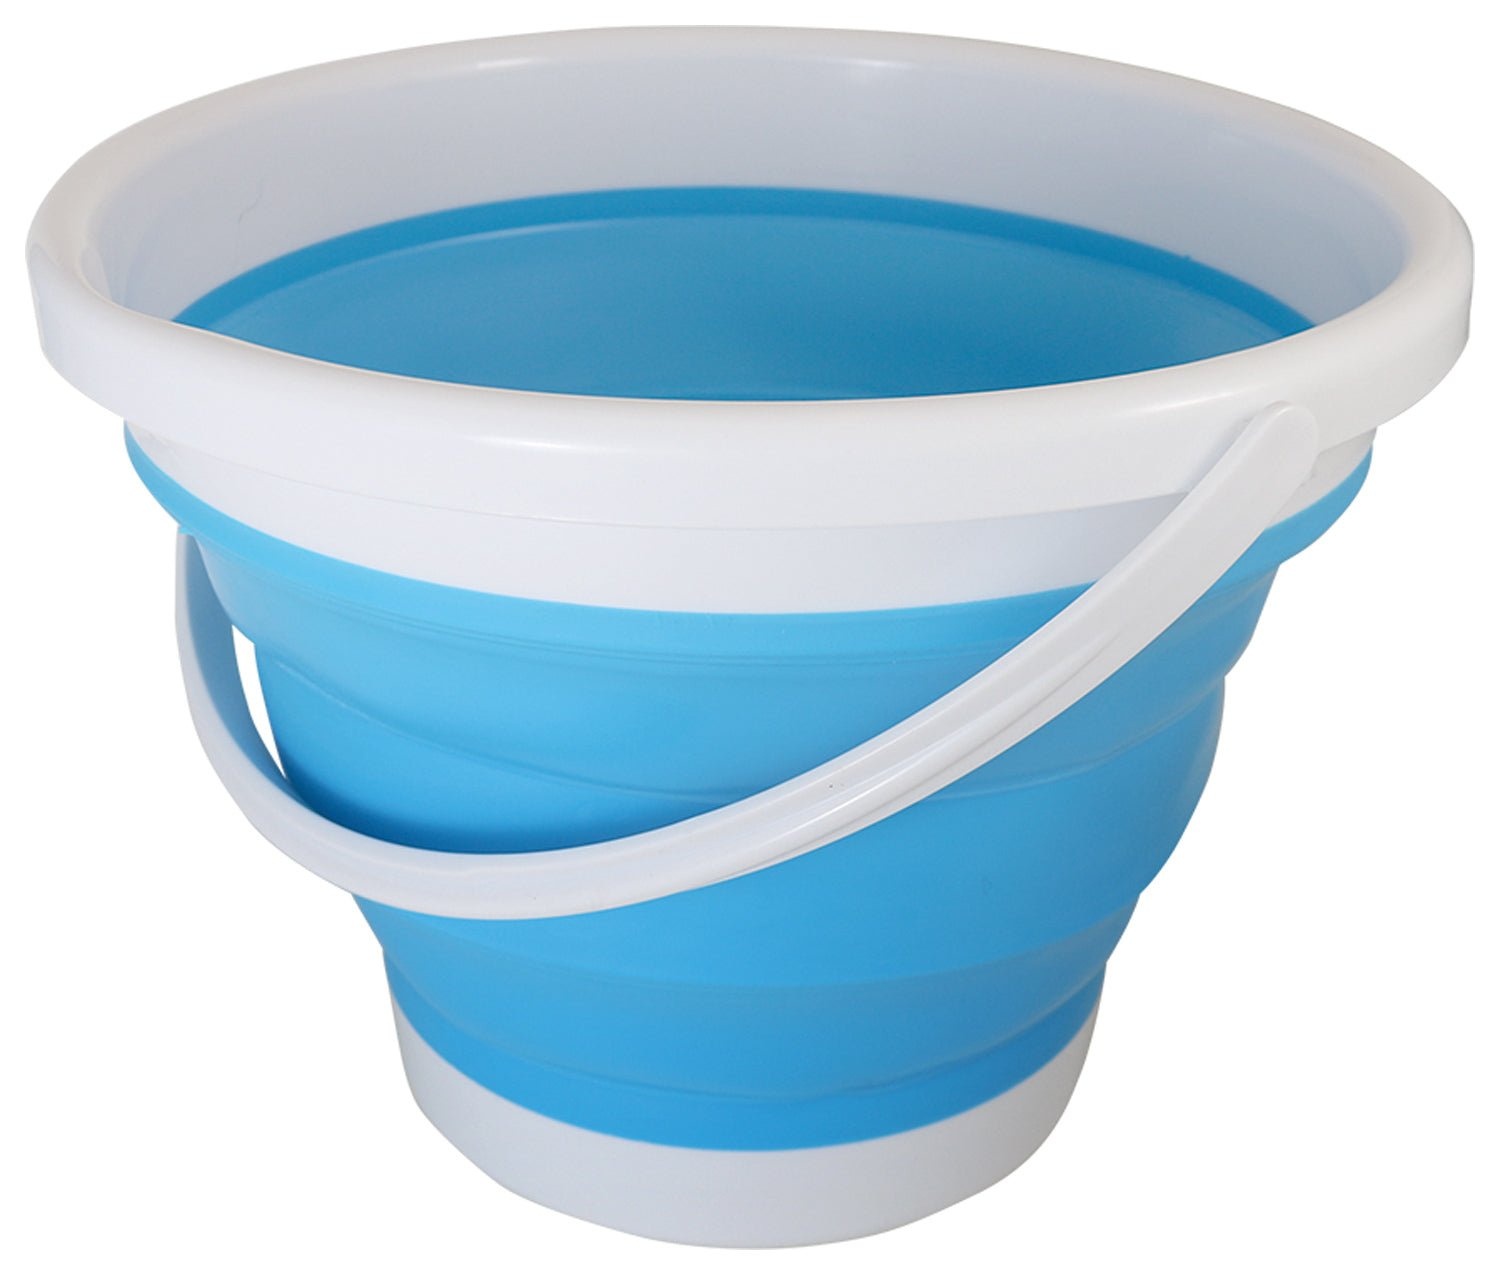
Collapsible Bucket 10 L
Collapsible Bucket 10 L table.productattributes, .productattributes td { border-bottom: 1px solid #ddd; border-collapse: collapse; padding: 2px; text-align: left; }
Brand: Coghlan's
Category: Home & Garden > Household Supplies > Household Cleaning Supplies > Buckets